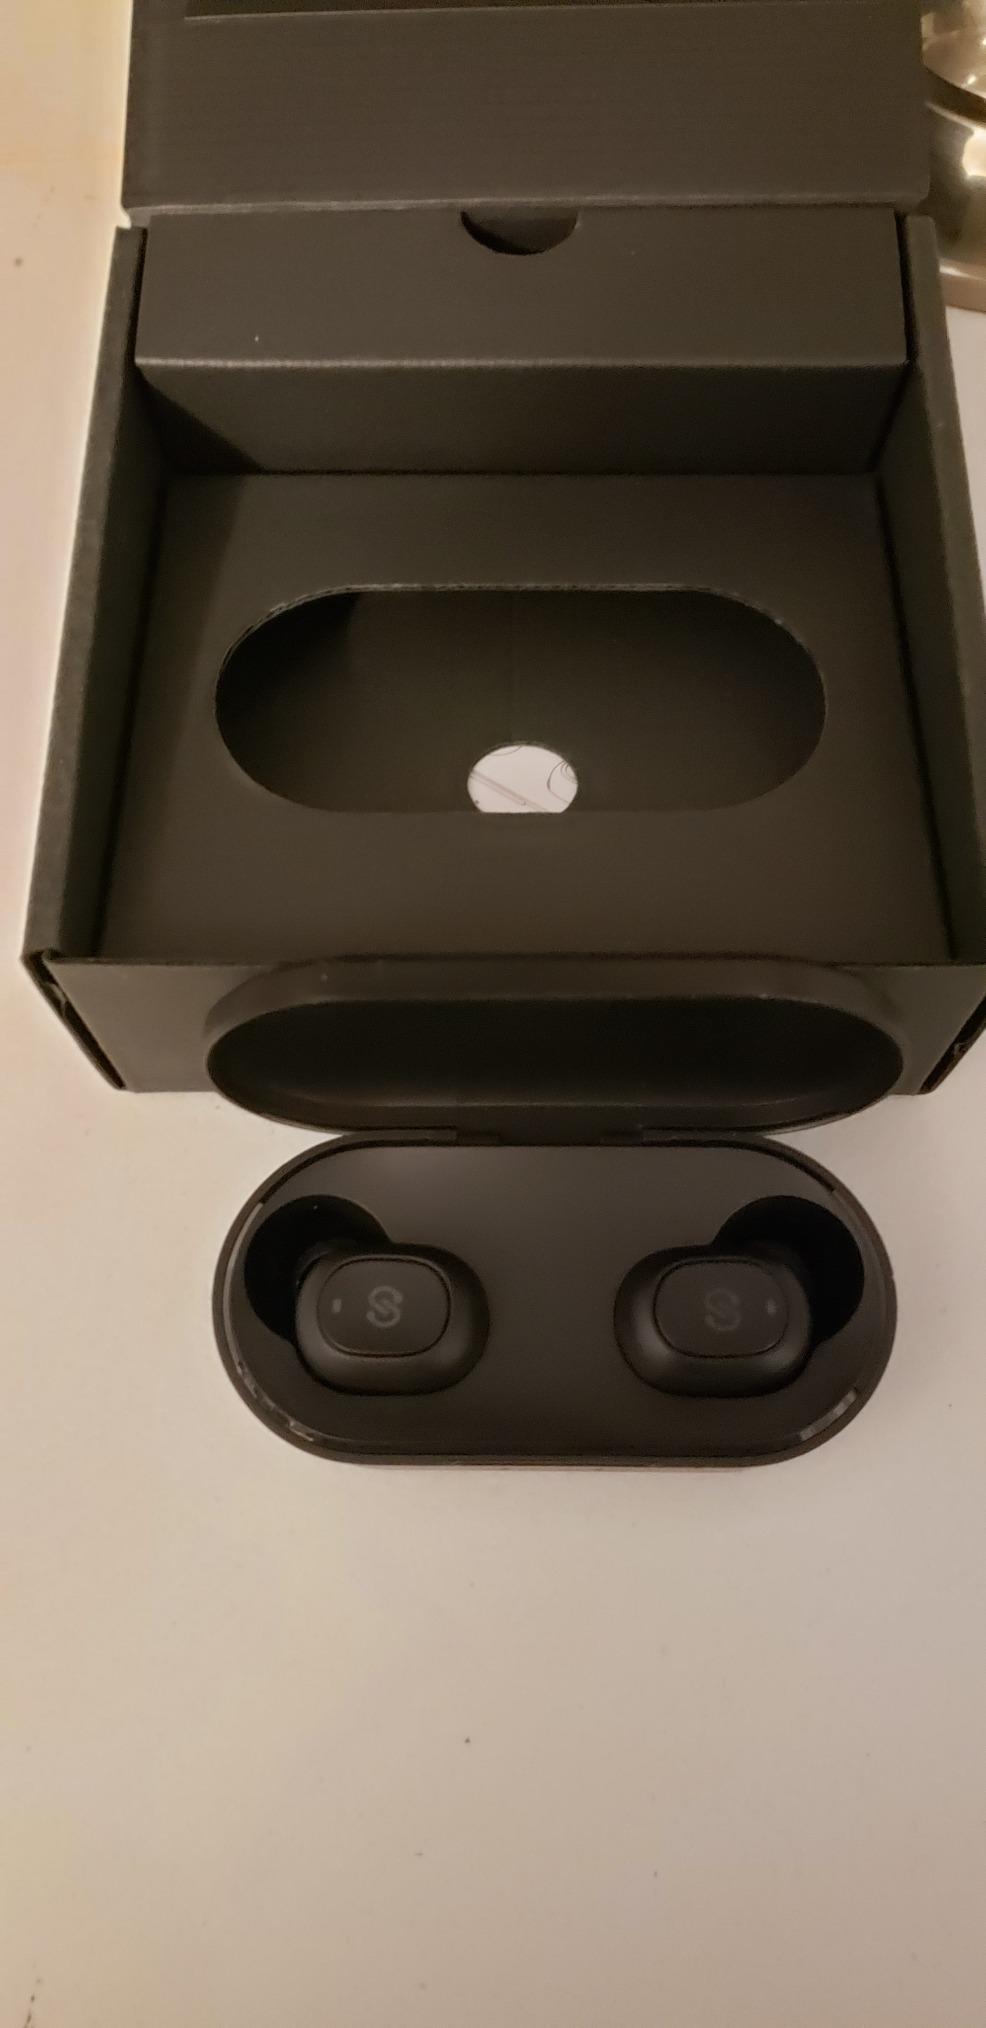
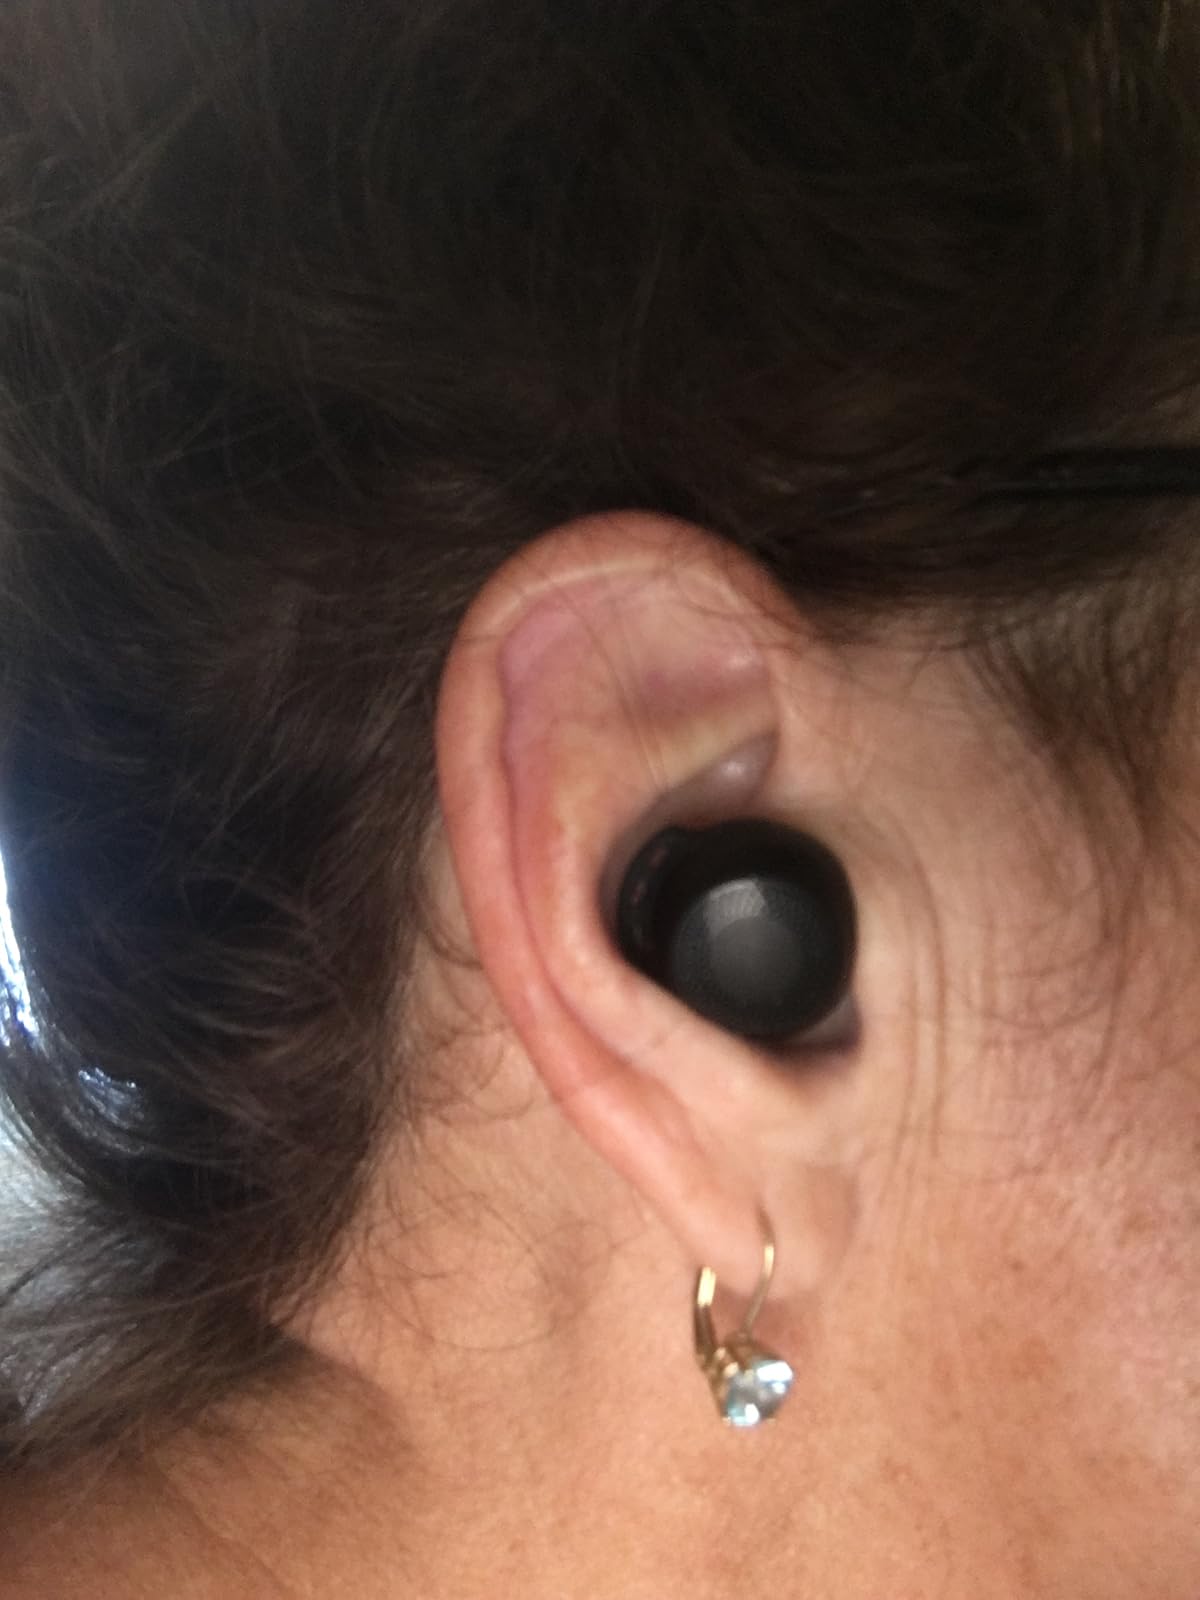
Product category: earbuds
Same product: no